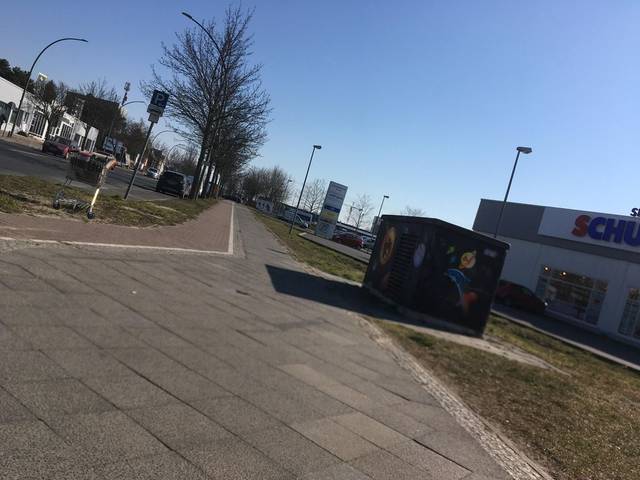
Region: Germany
Coordinates: 52.565, 13.443